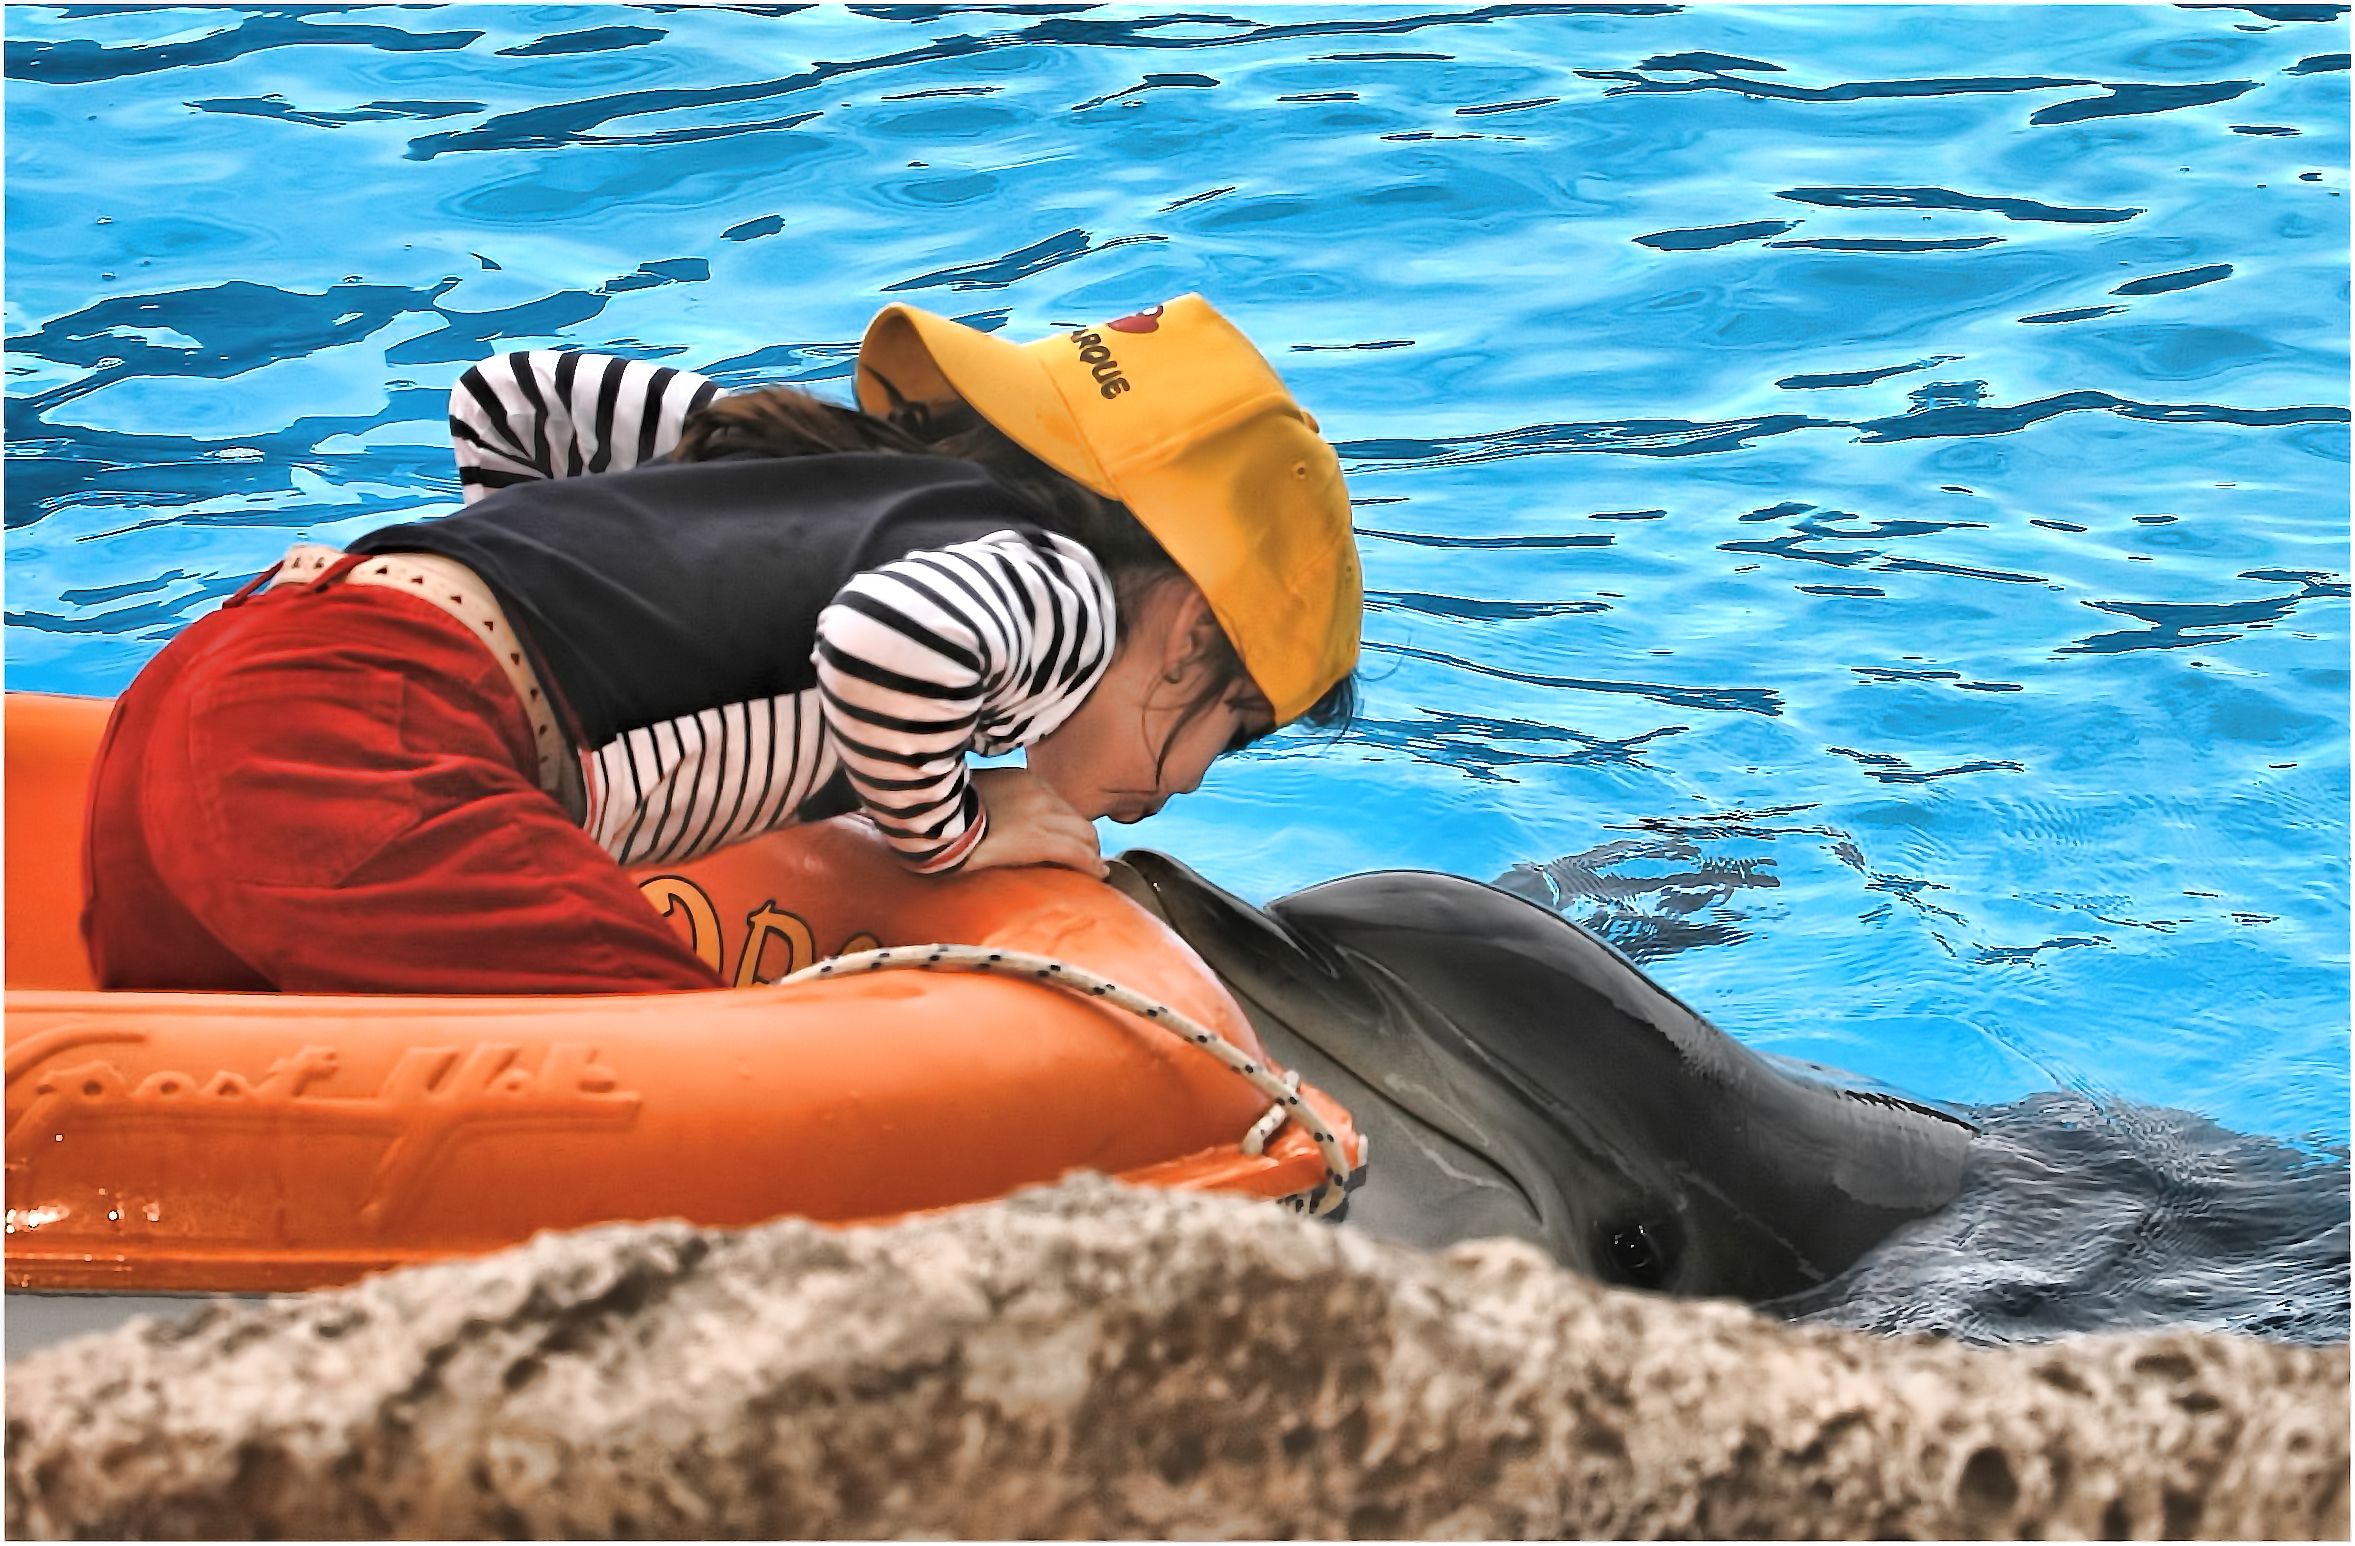
sea, leisure, swimming